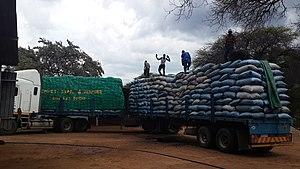
La Namibie se classe au 128ᵉ rang mondial pour le PIB par habitant. Au niveau du continent africain, elle se classe 8ᵉ en termes de revenu par habitant et 11ᵉ au niveau de l'indicateur de développement humain. C'est une économie stable et ouverte qui repose principalement sur ses ressources minières. Du fait de la faiblesse de son marché intérieur, elle est très dépendante de son commerce extérieur ce qui la rend très dépendante de l'économie sud-africaine. Par ailleurs comme l'économie namibienne n'est guère diversifiée, elle est donc fortement exposée aux fluctuations des cours des matières premières. Elle reste confrontée à de grosses disparités sociales issues de l'apartheid subie lors de l'occupation de l'Afrique du Sud. Par ailleurs, la pandémie de sida qui sévit en Namibie est un réel frein pour son développement économique.